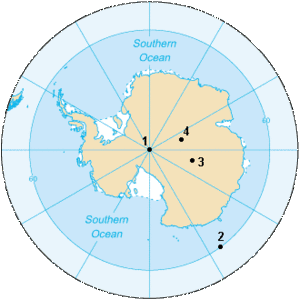
Sydpolen
Den geografiske (1), den magnetiske (2), den geomagnetiske (3) og den uopnåelige (4) sydpol.
Sydpolen er navnet på den geografiske sydpol, som ligger på 90° sydlig bredde, og er det ene af de to punkter på Jordklodens overflade, som Jorden roterer omkring.